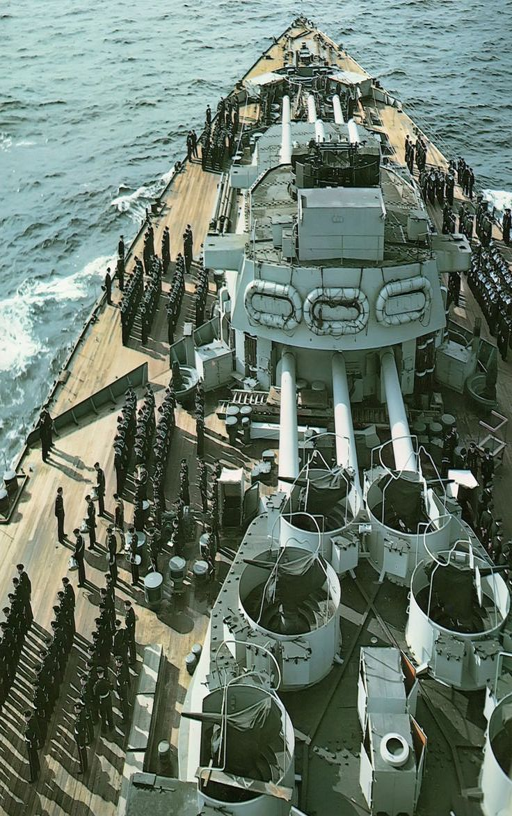
crew of 16 in ship parading for inspection is readily apparent .